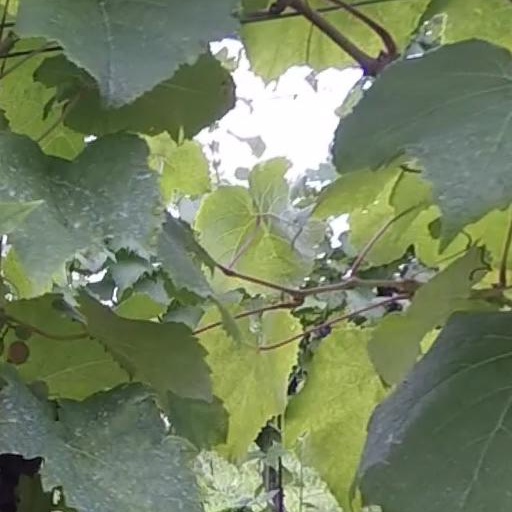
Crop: grape